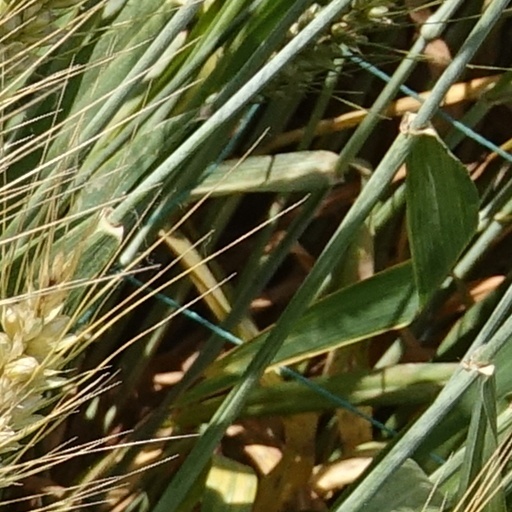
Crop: wheat